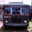
Label: streetcar